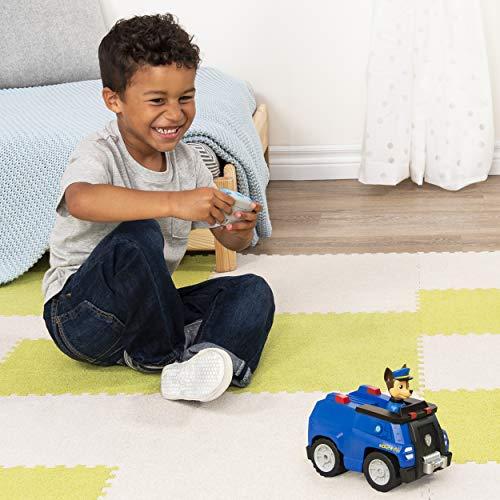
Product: PAW Patrol, Chase Remote Control Police Cruiser with 2-Way Steering, for Kids Aged 3 and Up
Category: Toys & Games | Kids' Electronics | Remote- & App-Controlled Figures & Robots
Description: Official Paw Patrol RC vehicle: This Paw Patrol remote control vehicle Looks just like Chase’s police cruiser With authentic details and Chase molded in the driver's seat, The RC police cruiser is ready for exciting rescue missions.
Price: $18.99
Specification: ProductDimensions:8.4x5x6.3inches|ItemWeight:14.4ounces|ShippingWeight:1.24pounds(Viewshippingratesandpolicies)|ASIN:B07T32R5DF|Itemmodelnumber:6054623|Manufacturerrecommendedage:4-6years